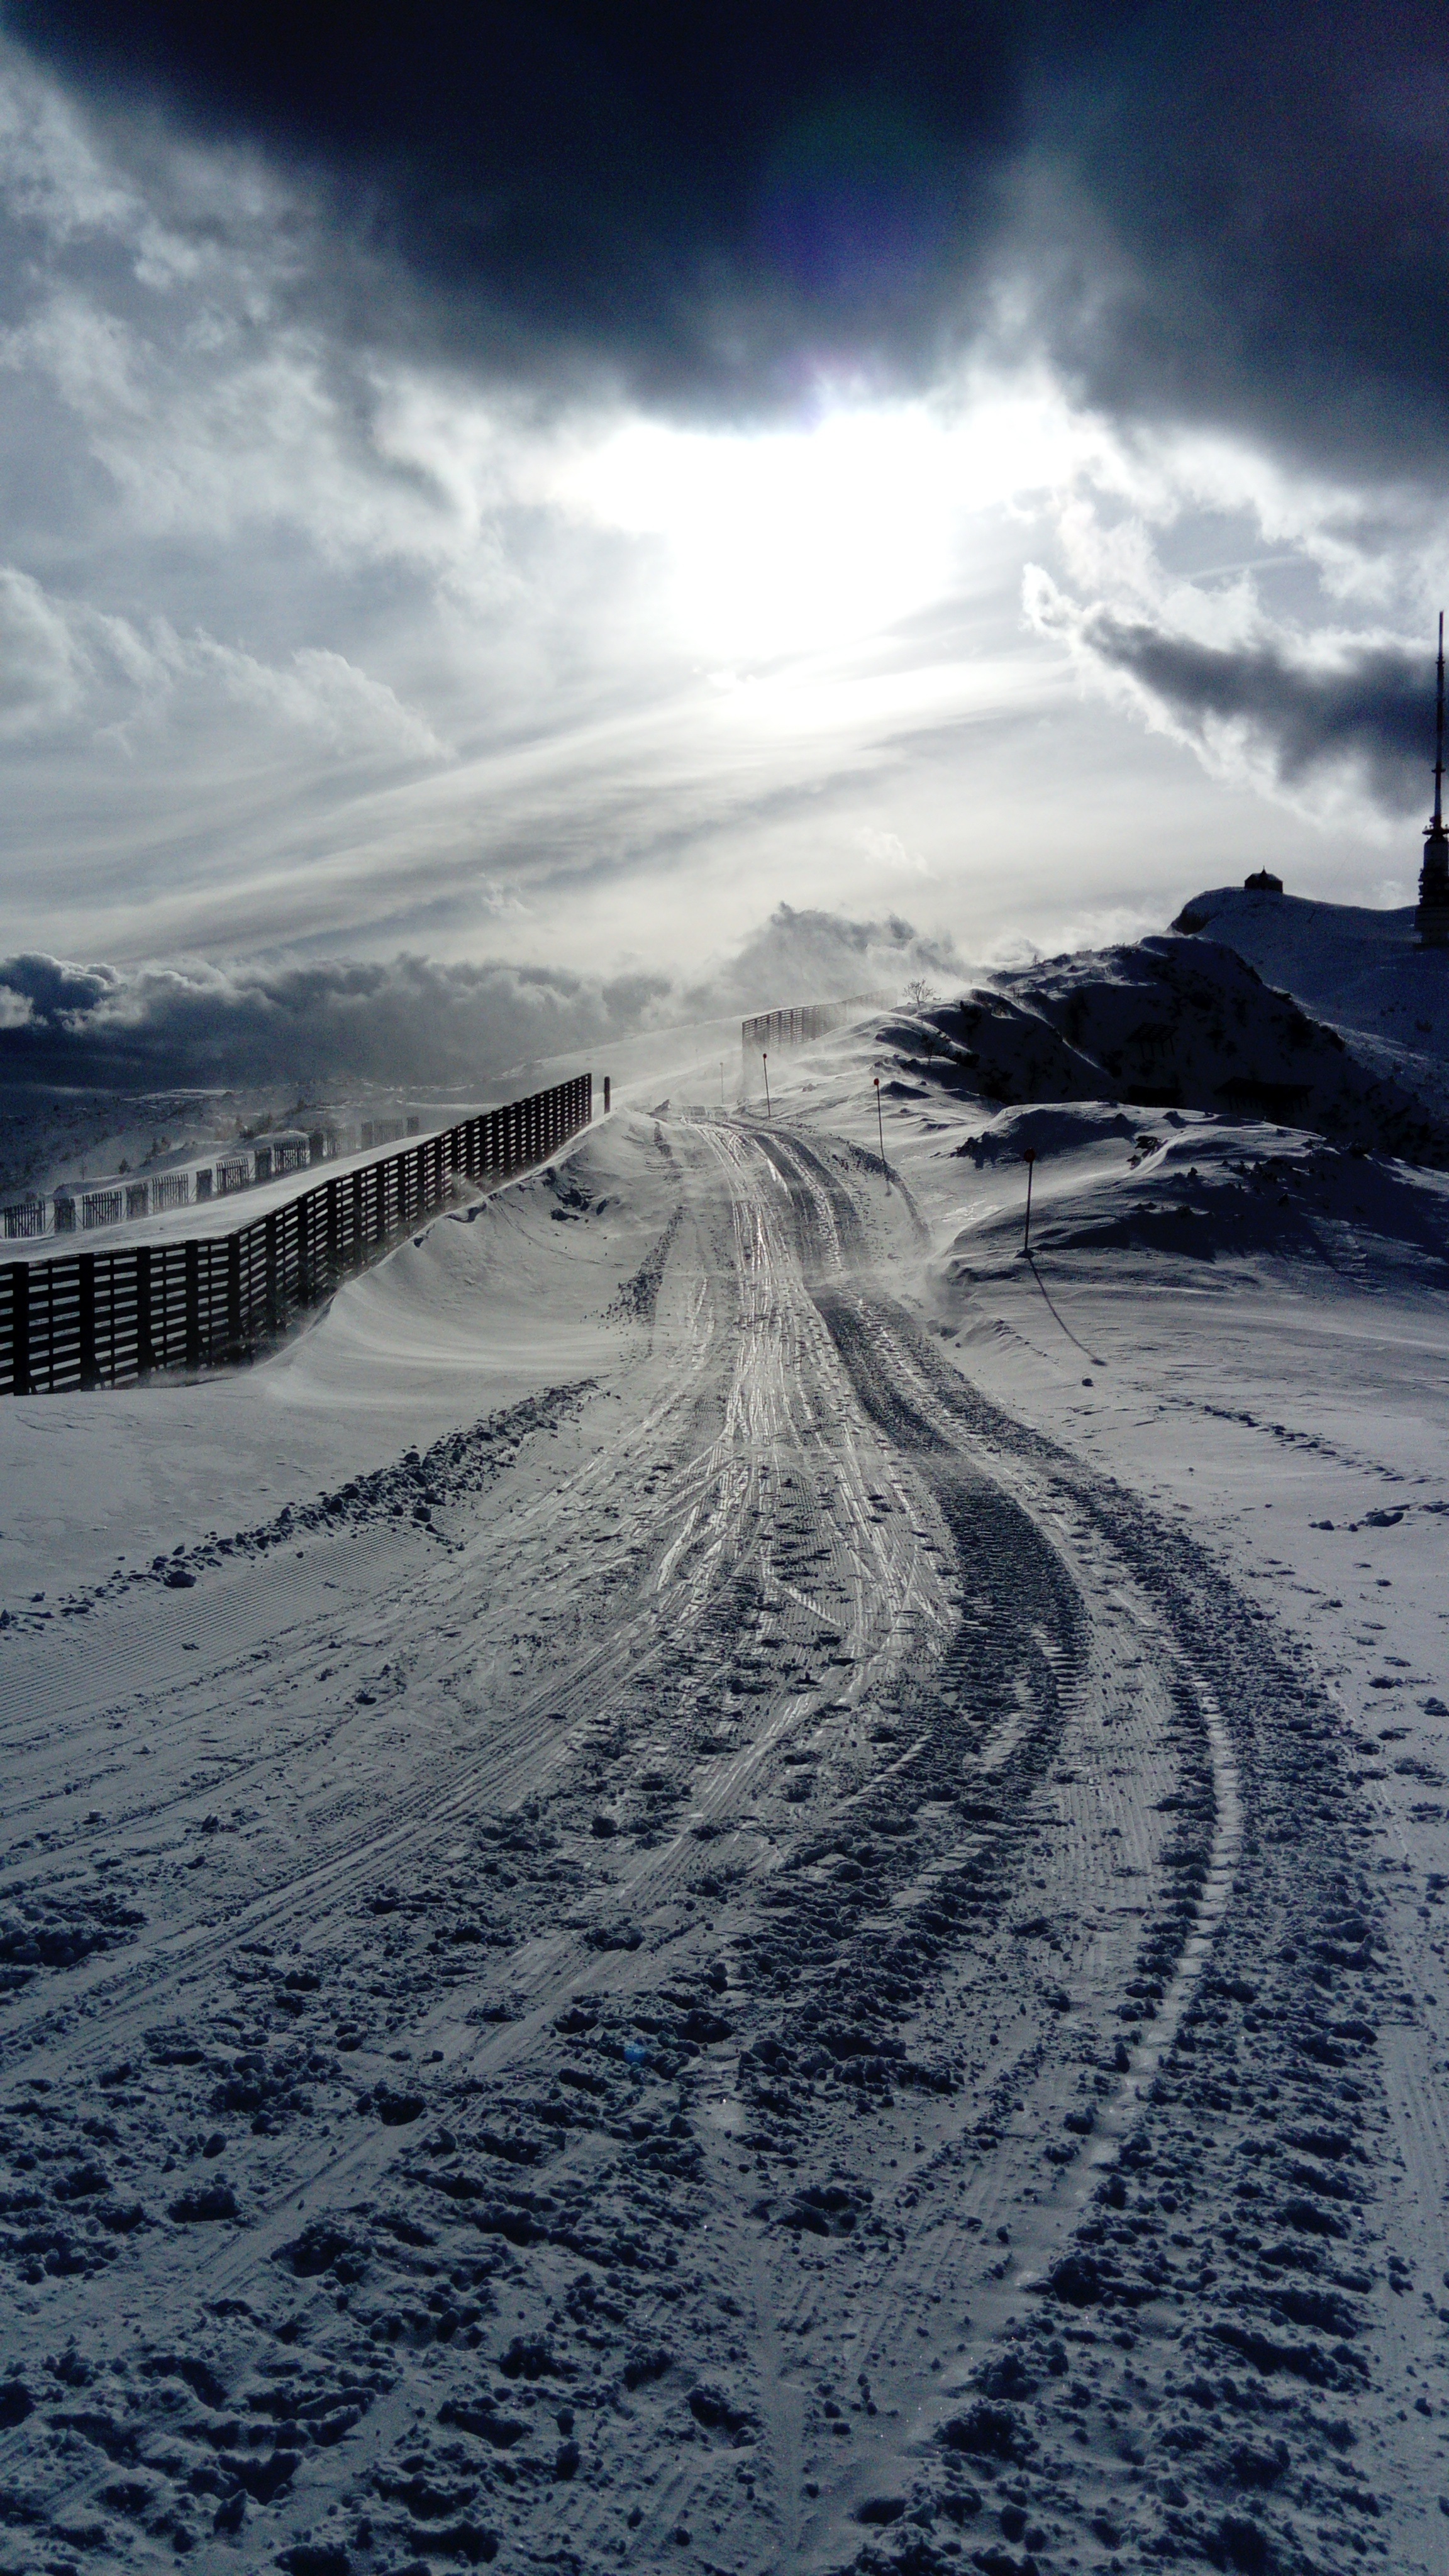
sea, coast, sand, ocean, horizon, mountain, snow, cold, winter, cloud, sky, hiking, sunlight, morning, wave, ice, weather, arctic, wintry, winter magic, geological phenomenon